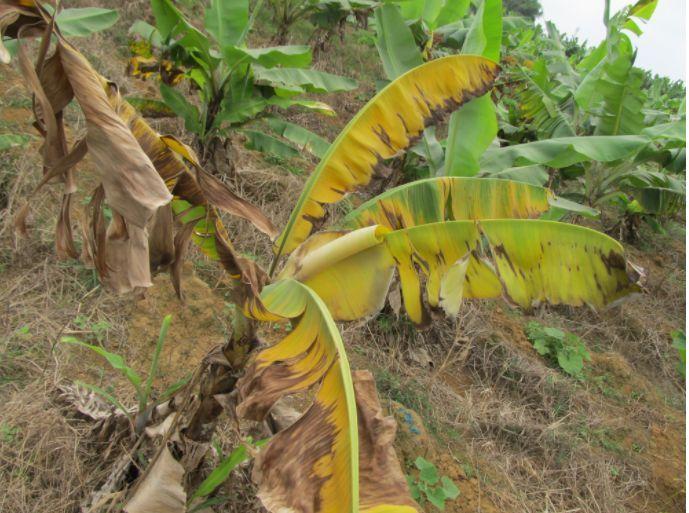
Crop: unknown
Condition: banana_panama_disease